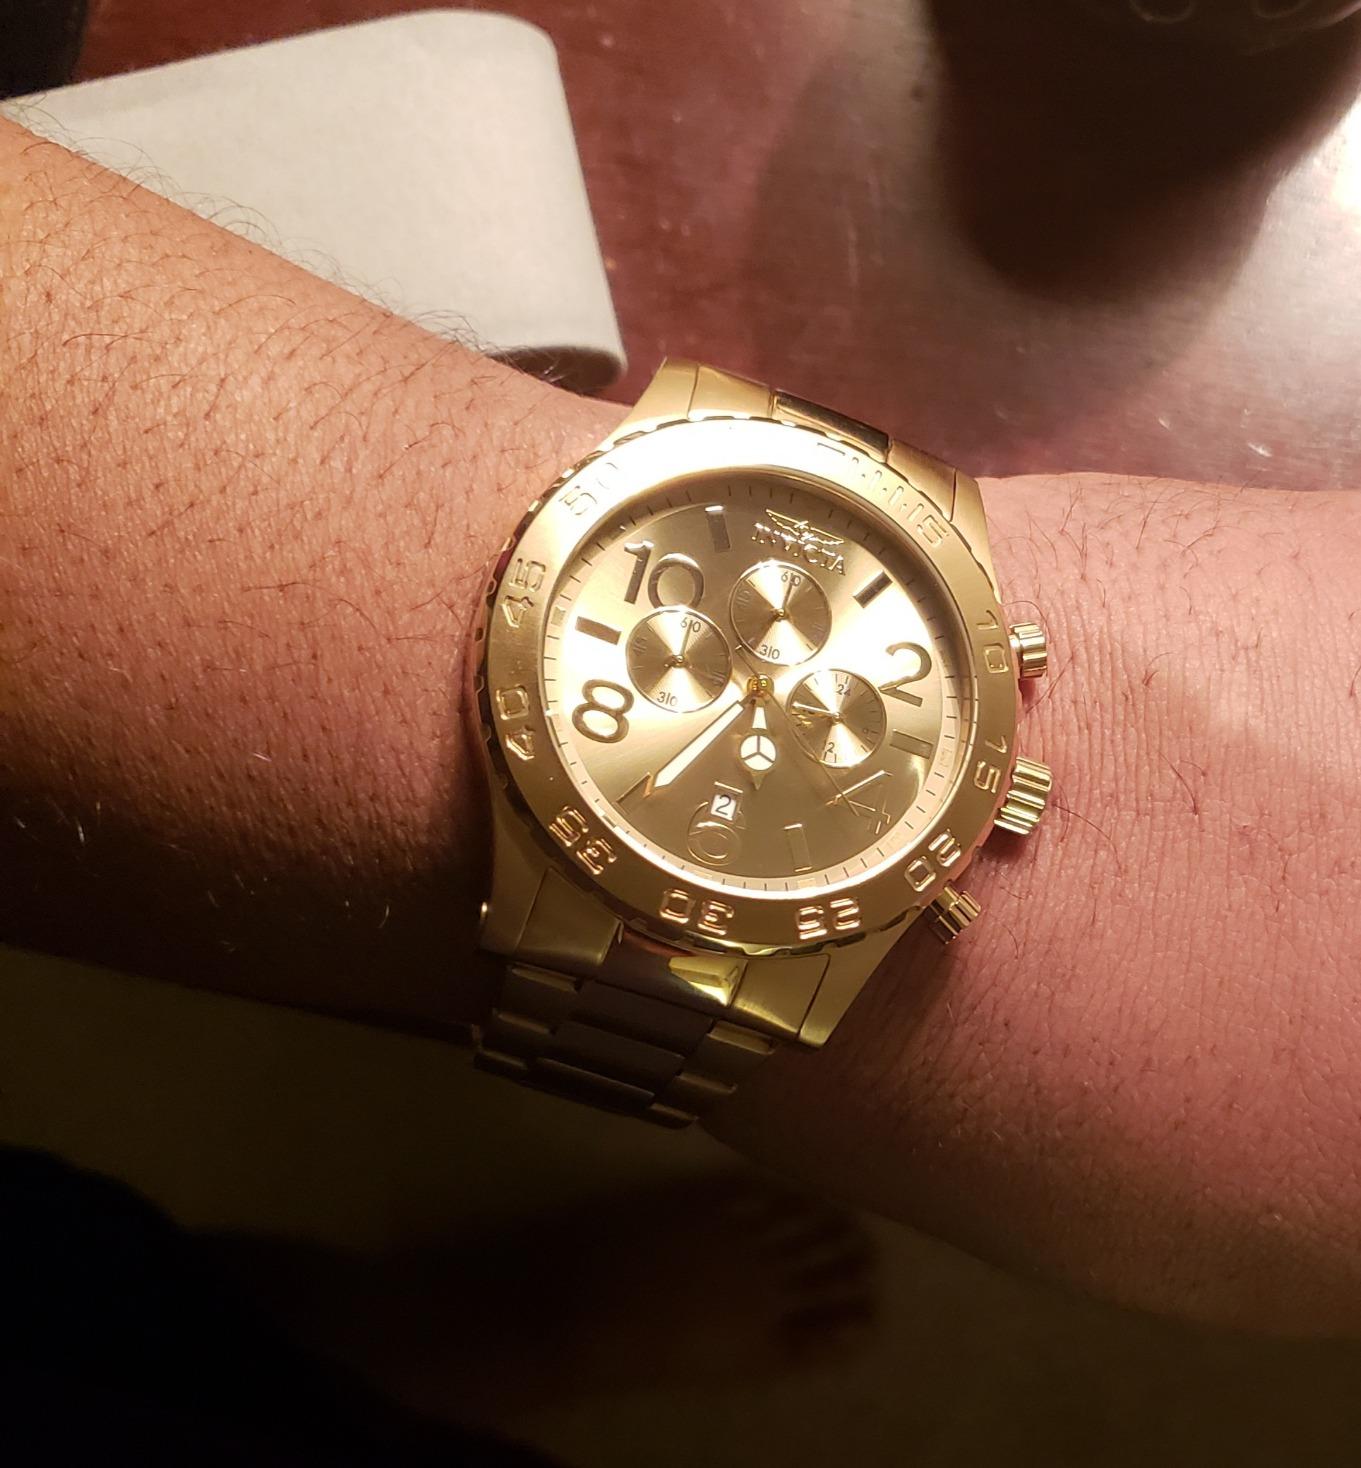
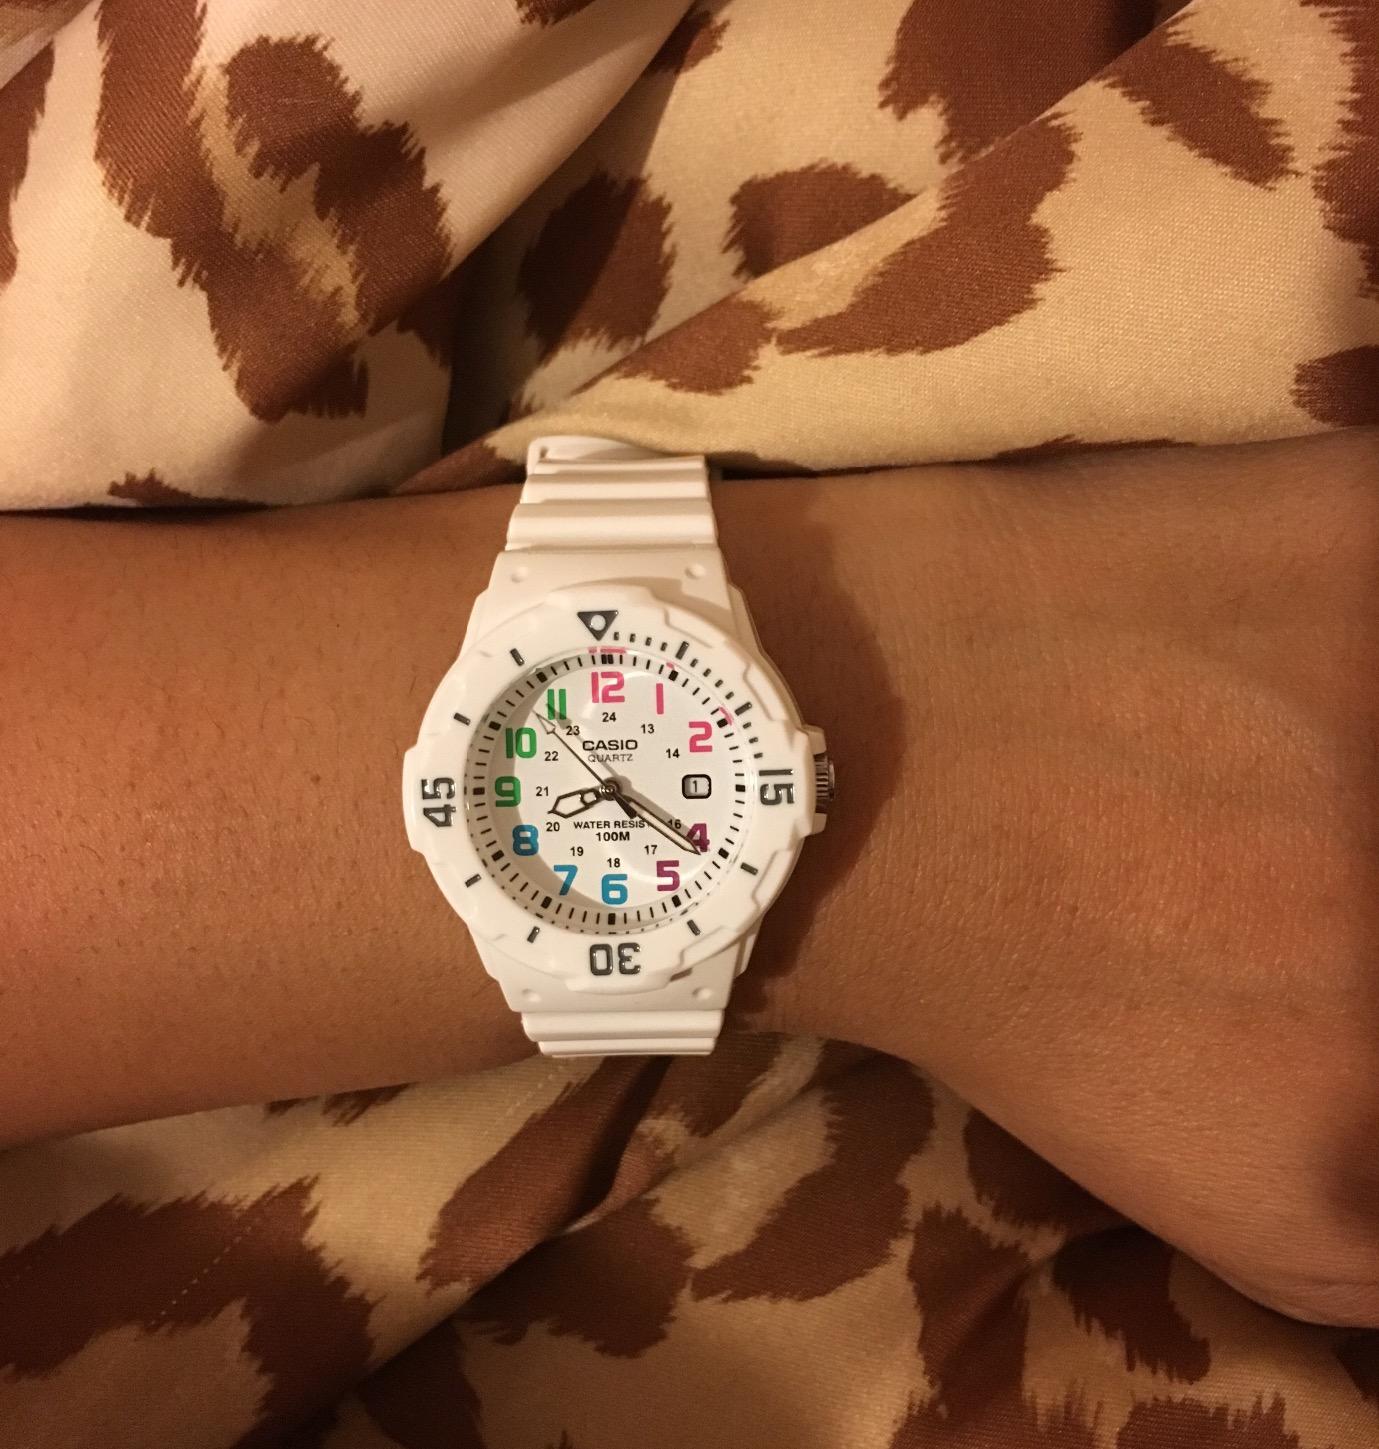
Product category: accessories_watch
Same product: no